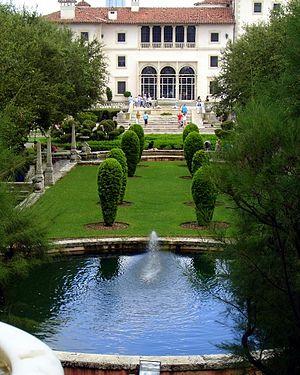
La Villa Vizcaya ou le Musée et les Jardins Vizcaya édifié par James Deering est un édifice construit dans le style d'une villa nord italienne du XVIᵉ siècle. Il est localisé à Coconut Grove près du centre de Miami en Floride aux États-Unis. Le bâtiment a été réalisé comme résidence d'hiver pour l'homme d'affaires James Deering.